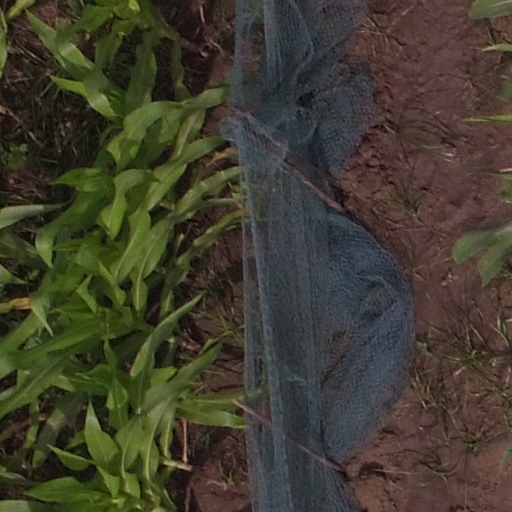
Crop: maize; corn